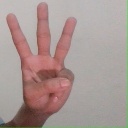
अक्षर: व